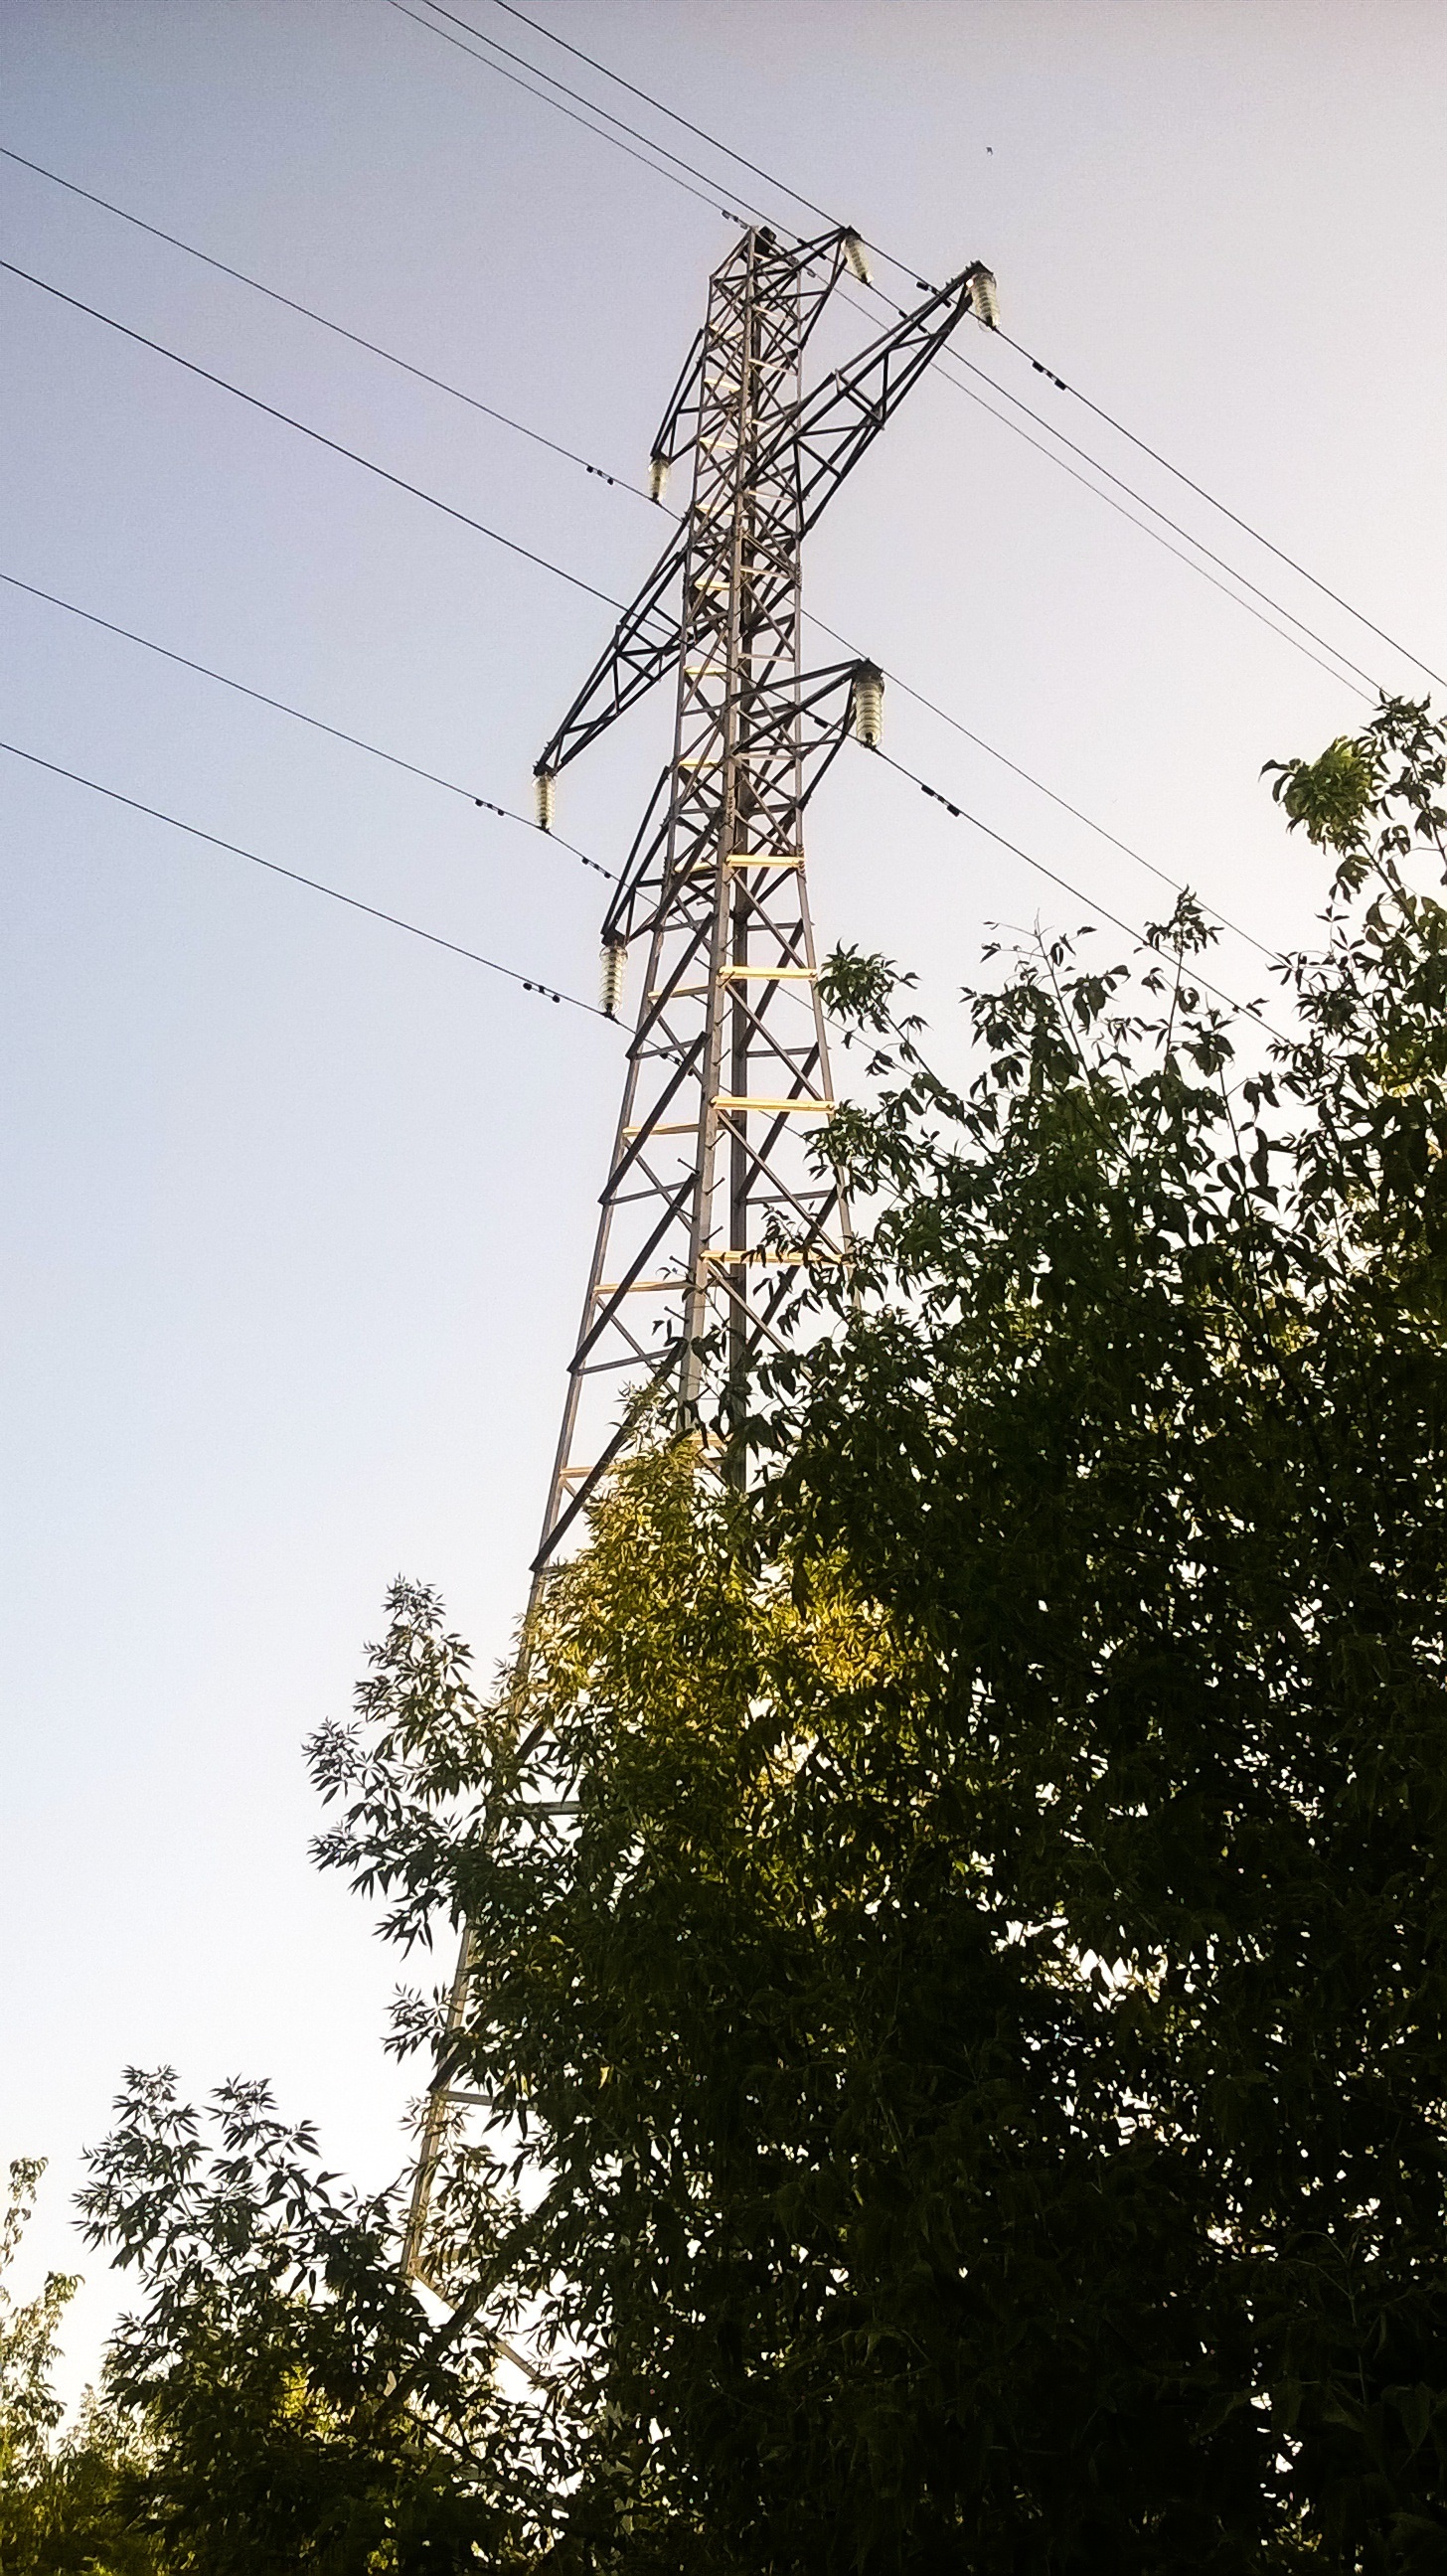
tree, sunlight, line, tower, mast, electricity, lighting, transmission tower, woody plant, outdoor structure, overhead power line